Crossing the inner German border

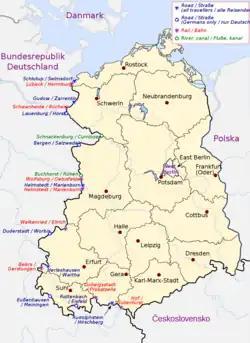
Crossing points on the inner German border, 1982

Crossing the inner German border between East and West Germany remained possible throughout the Cold War; it was never as thoroughly sealed in the fashion of the border between the two Koreas, though there were severe restrictions on the movement of East German citizens. The post-war agreements on the governance of Berlin specified that the Western Allies were to have access to the city via defined air, road, rail and river links. This was mostly respected by the Soviets and East Germans, albeit with periodic interruptions and harassment of travellers. The worst disruption to this was in 1948 during the Berlin Blockade when supplies could only be brought in by air – the famous Berlin Airlift – although Allied military convoys could pass through East Germany "en route" to Berlin.